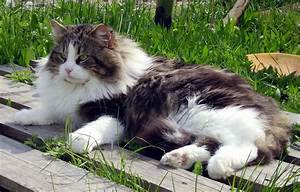
Label: cat